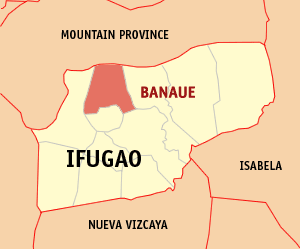
Banaue est une municipalité de la province d'Ifugao, aux Philippines.